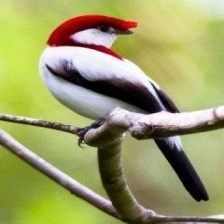
Species: ARARIPE MANAKIN
Scientific name: ANTILOPHIA BOKERMANNI